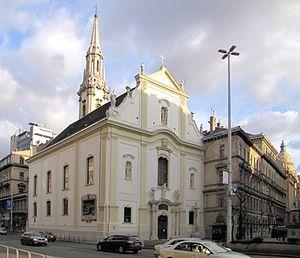
L'église franciscaine Saint-Pierre d'Alcántara, parfois nommée église franciscaine de Belváros est une église catholique romaine de Budapest, située dans le quartier de Belváros sur Ferenciek tere.